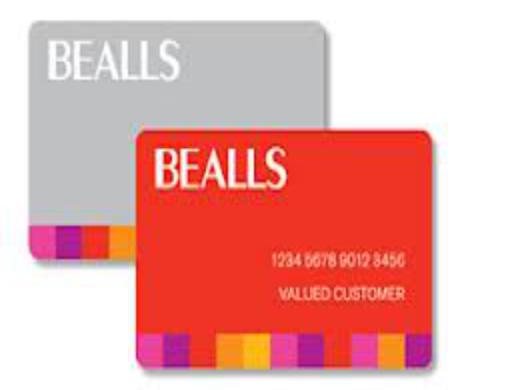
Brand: bealls
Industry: Others